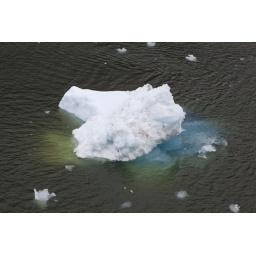
Pure blue ice enveloped by the green water.